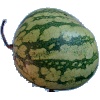
Label: Watermelon 1